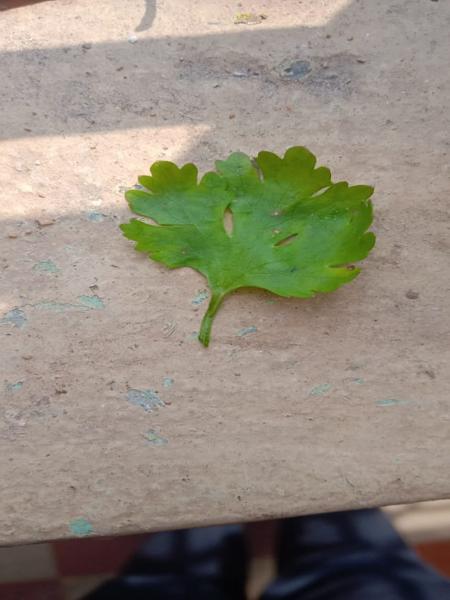
Plant: Coriender